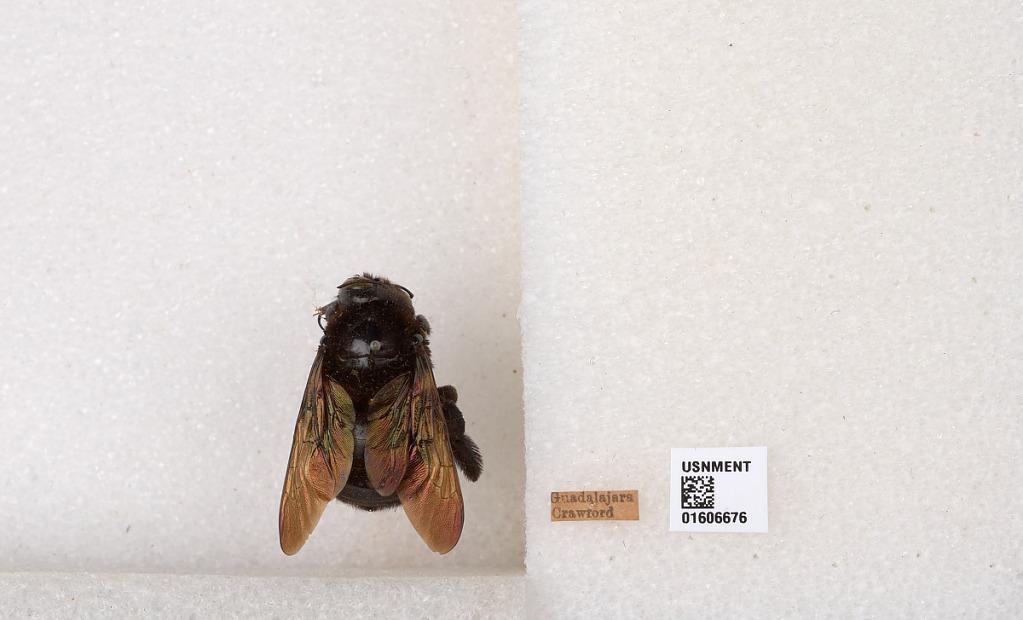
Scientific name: Xylocopa (Neoxylocopa) brasilianorum (Linnaeus)
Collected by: Crawford
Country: Mexico
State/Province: Jalisco
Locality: Guadalajara